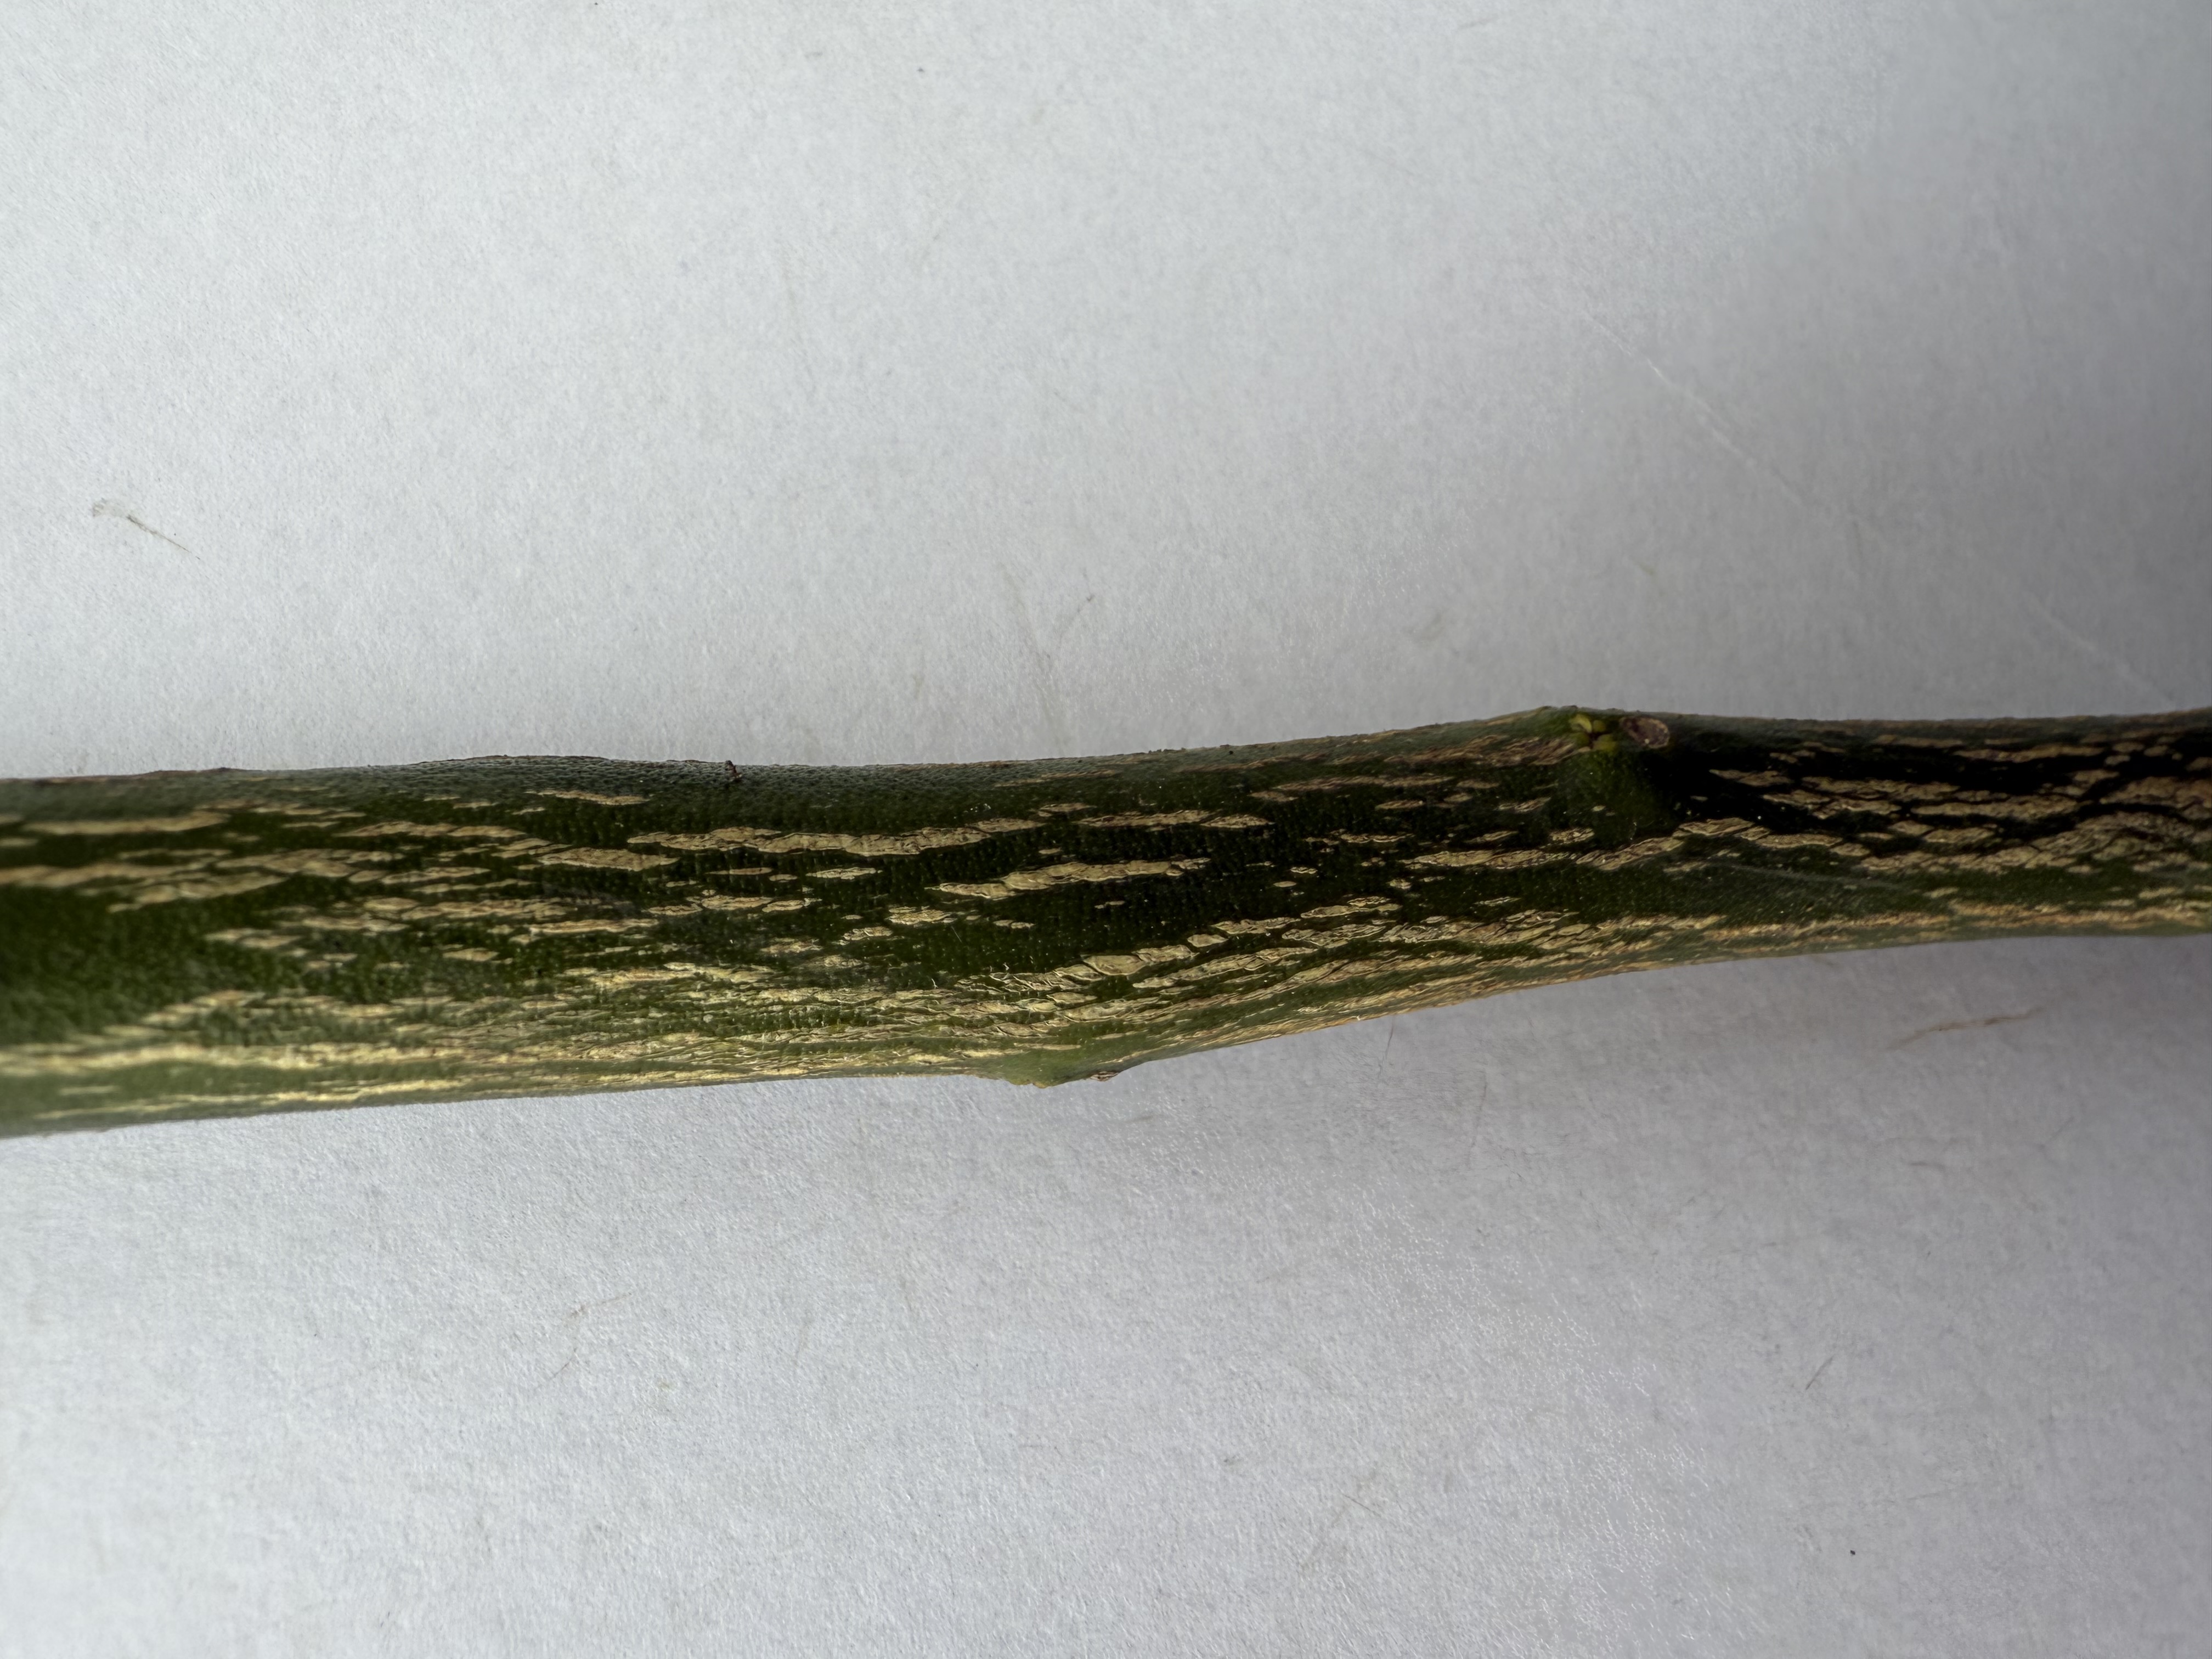
Variety: Kumquat